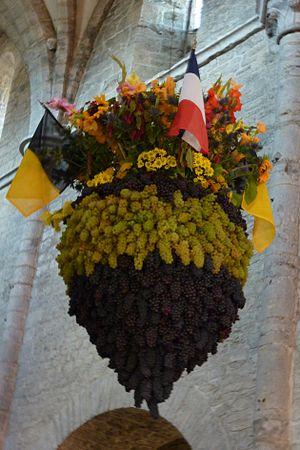
La fête du Biou d'Arbois est traditionnellement célébrée à Arbois, dans le Jura, le premier dimanche de septembre, moment proche des vendanges. Les vignerons des alentours sélectionnent les premières plus belles grappes de leurs vignes et ils les assemblent pour en former une géante.
L'église Saint-Just d'Arbois est une église catholique de style roman et gothique du XIIᵉ siècle à Arbois dans le Jura en Franche-Comté. Dédiée à saint Just, elle est classée aux monuments historiques depuis le 10 septembre 1913.